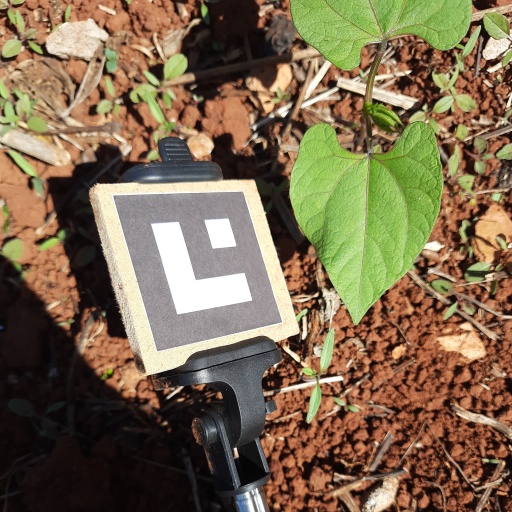
Observations: wavy surface, no eating holes, under sunlight